Fort Collins, Colorado

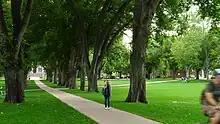
The Oval, part of the CSU campus

Although the city was affected by the Great Depression and simultaneous drought, it nevertheless experienced slow and steady growth throughout the early part of the twentieth century. During the decade following World War II, the population doubled and an era of economic prosperity occurred. Old buildings were razed to make way for new, modern structures. Along with revitalization came many changes, including the closing of the Great Western sugar factory in 1955, and a new city charter, adopting a council-manager form of government in 1954. Similarly, Colorado State University's enrollment doubled during the 1960s, making it the city's primary economic force by the end of the century.